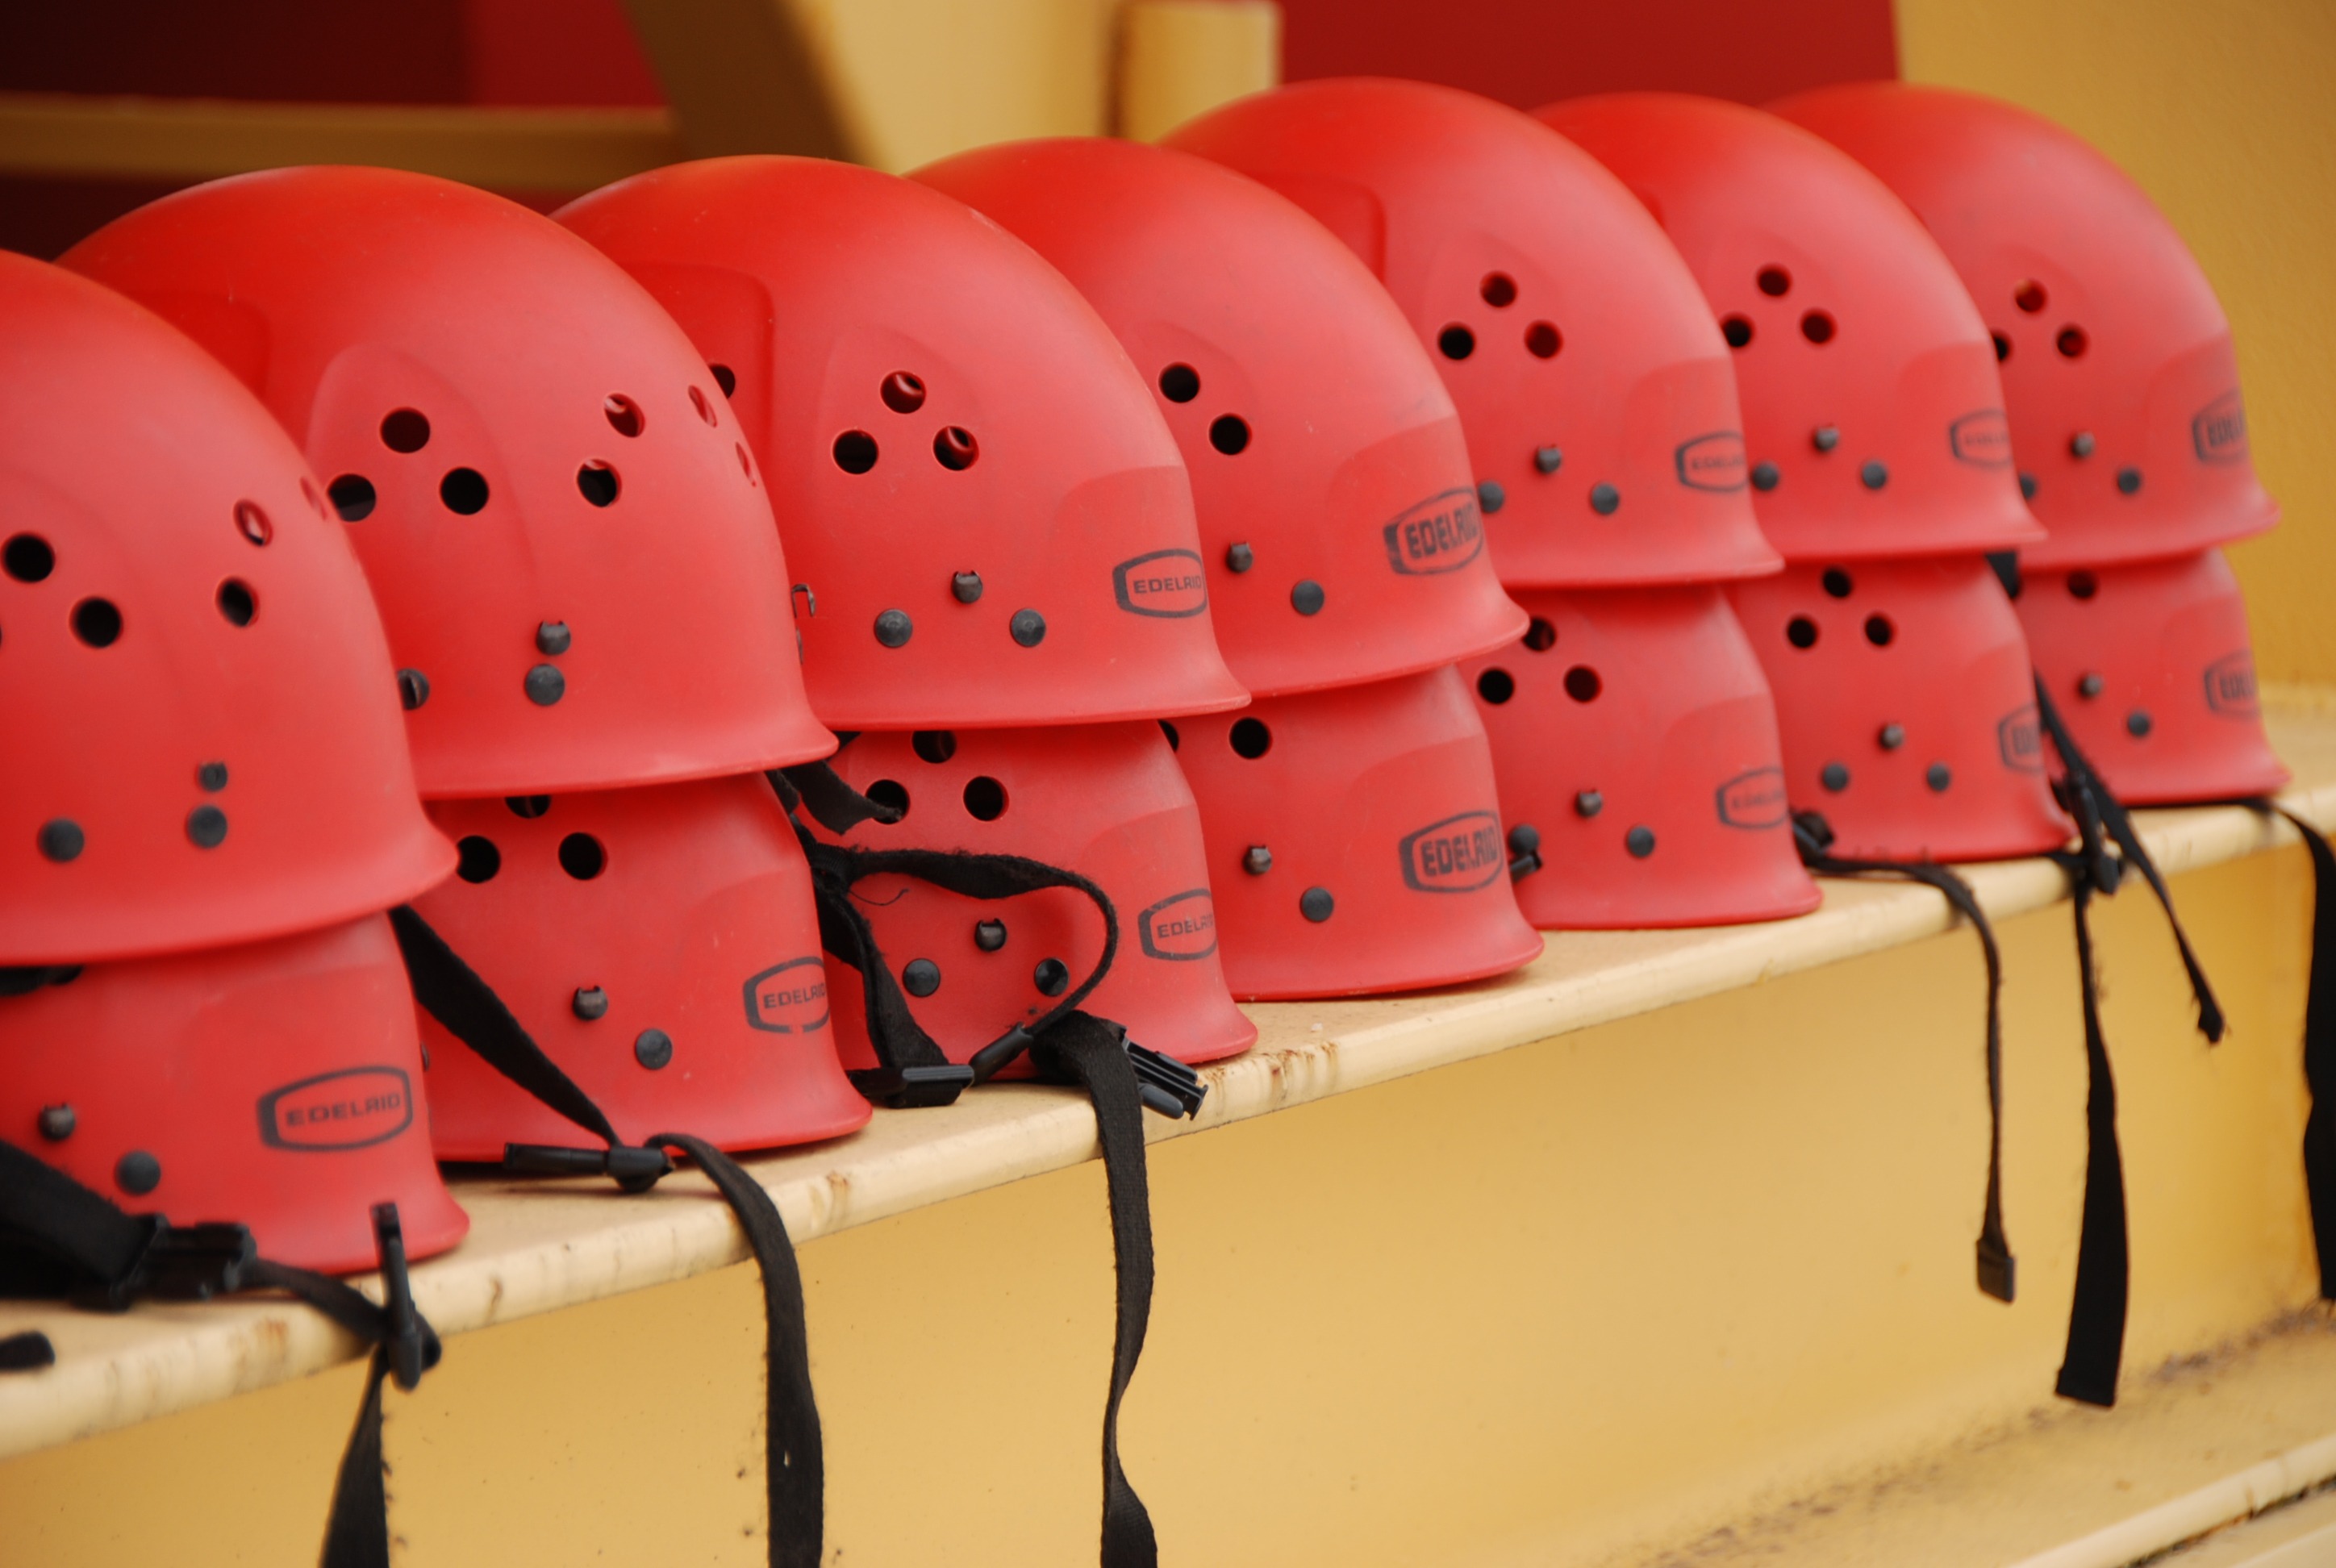
outdoor, food, red, color, clothing, yellow, pink, toy, climb, footwear, helm, teambuilding